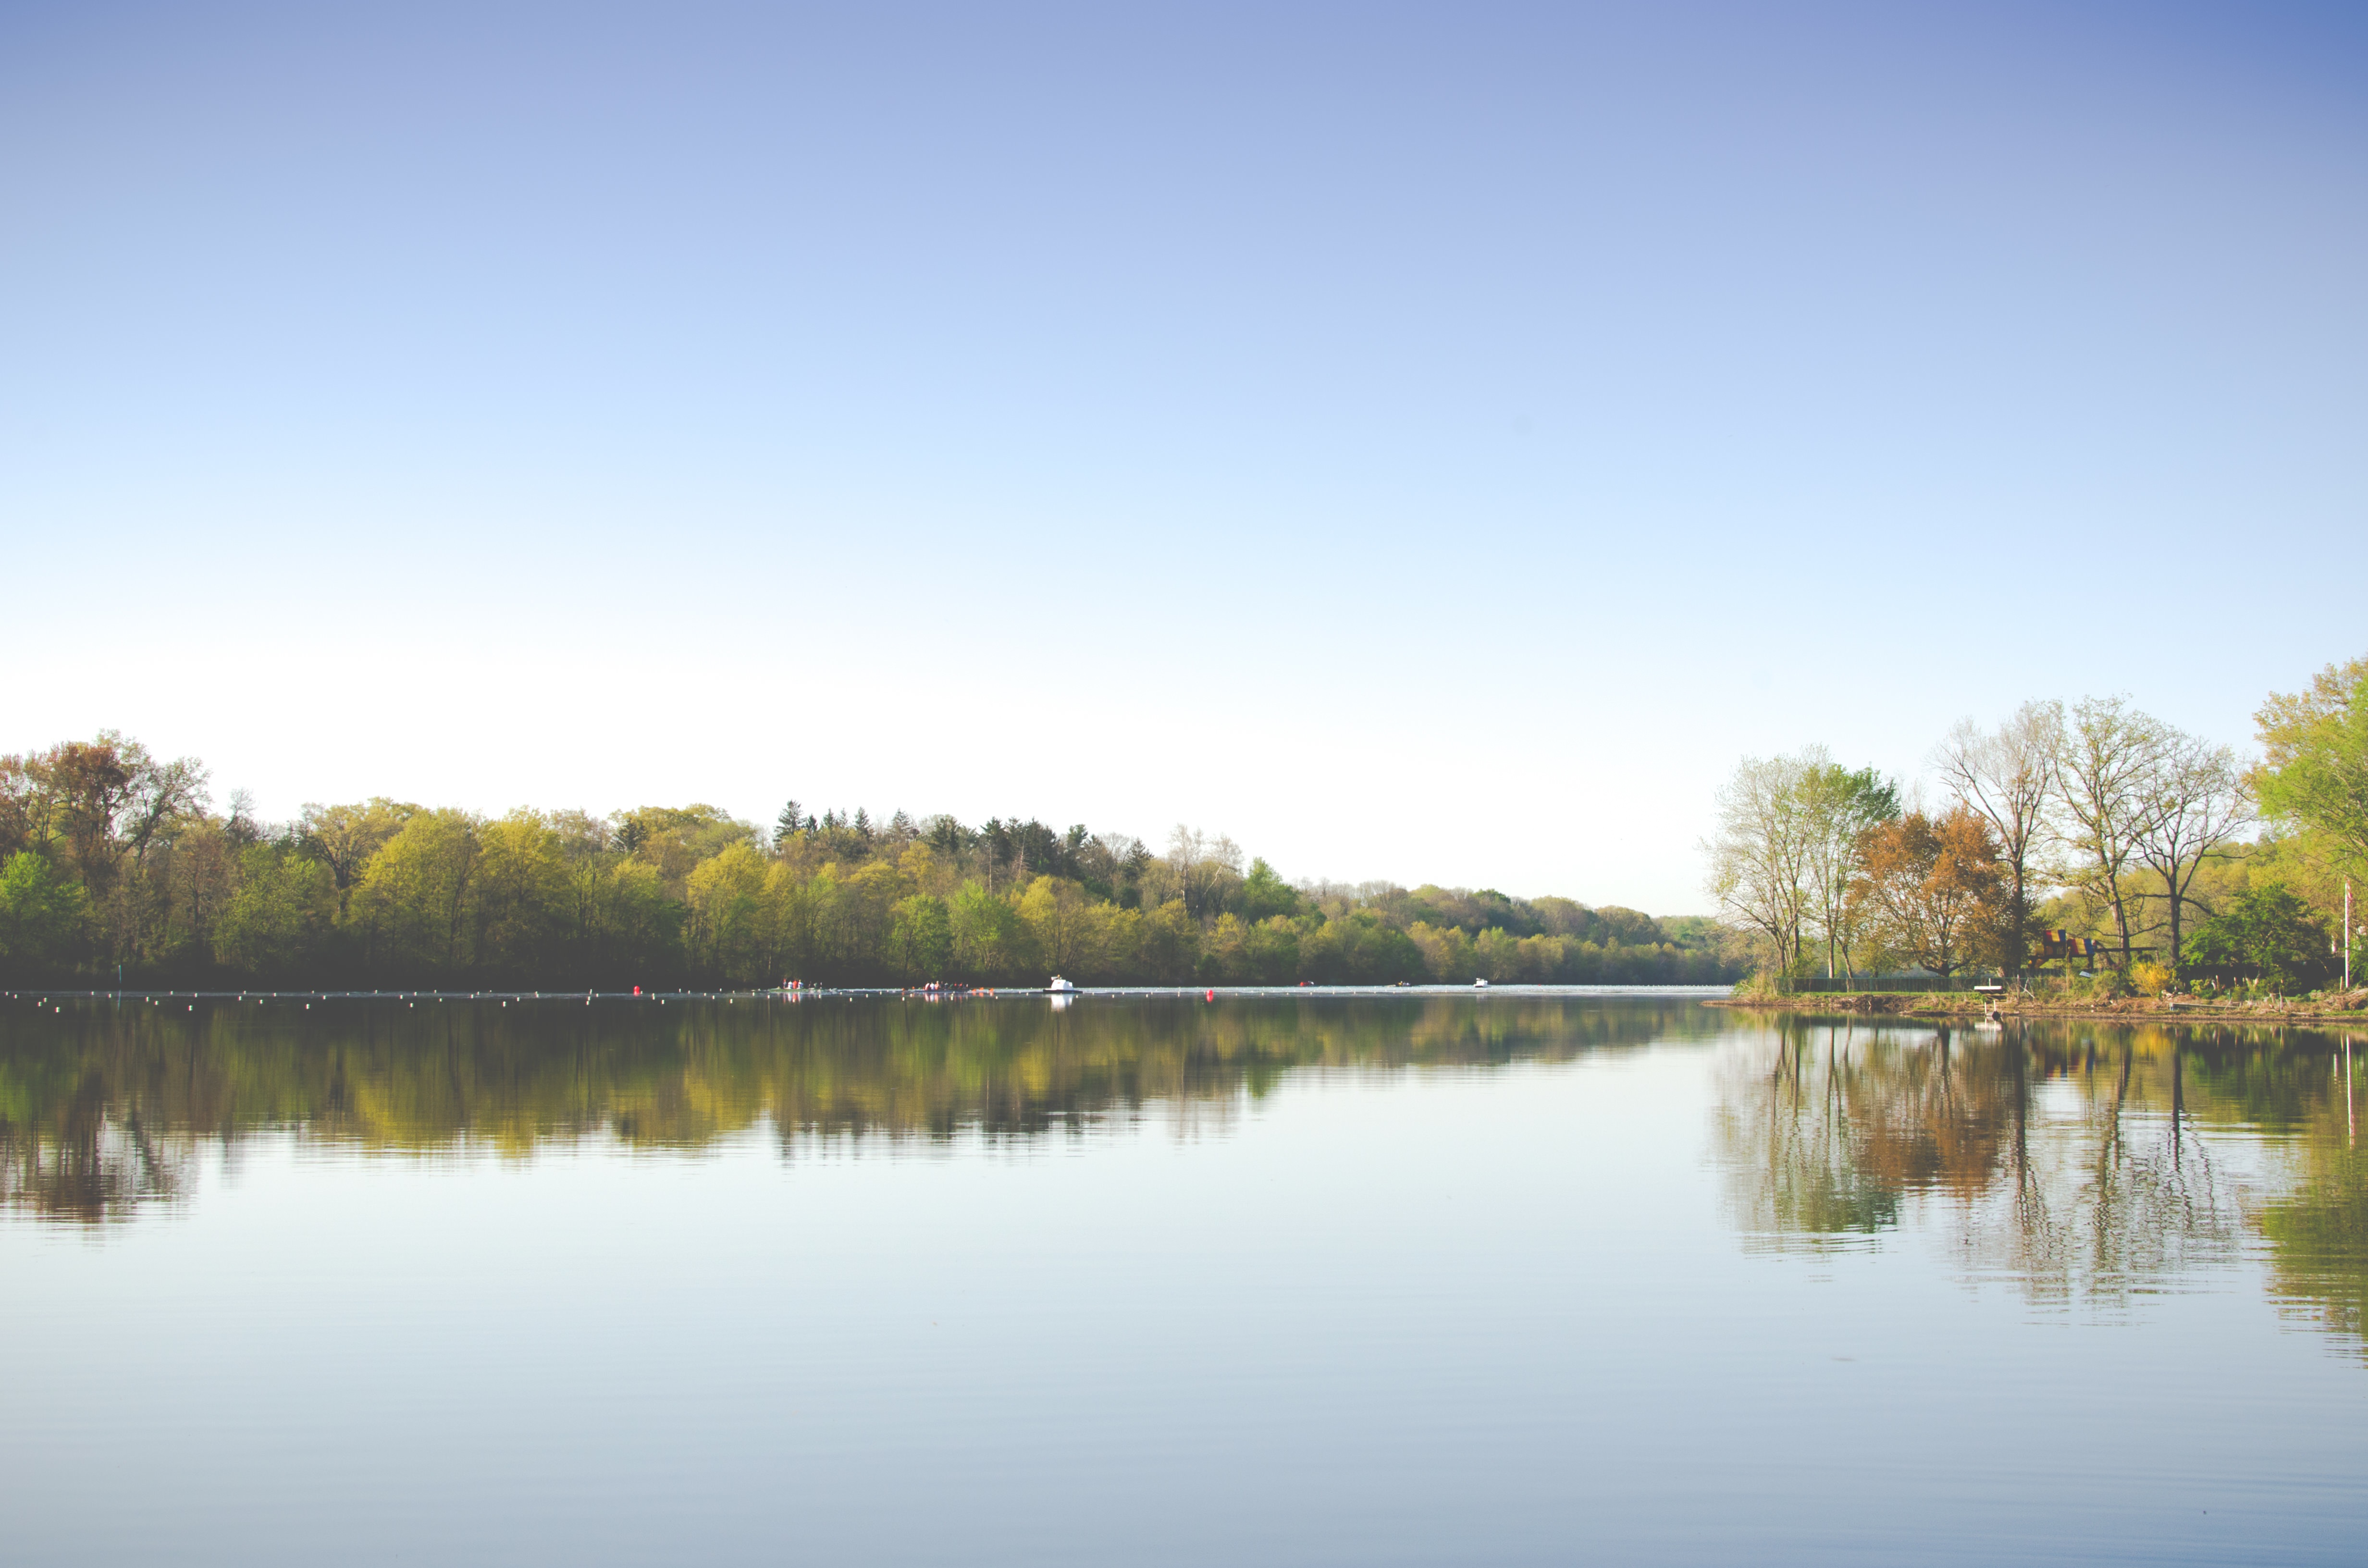
landscape, tree, water, marsh, morning, lake, river, pond, reflection, autumn, reservoir, waterway, body of water, wetland, loch, atmospheric phenomenon